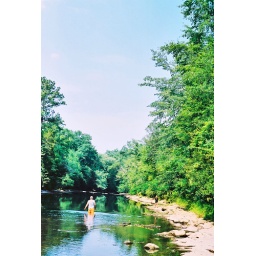
boy in the water